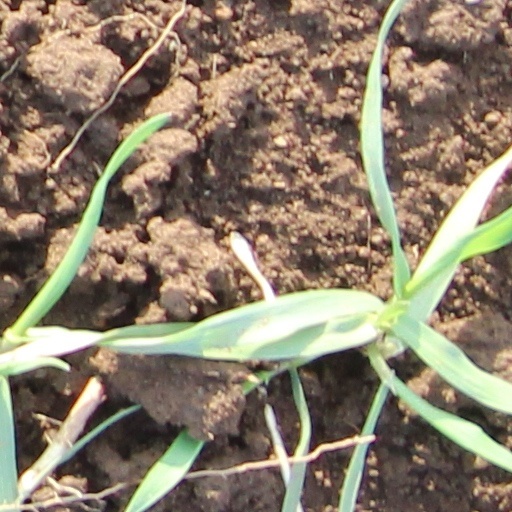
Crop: wheat